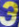
Number: 3